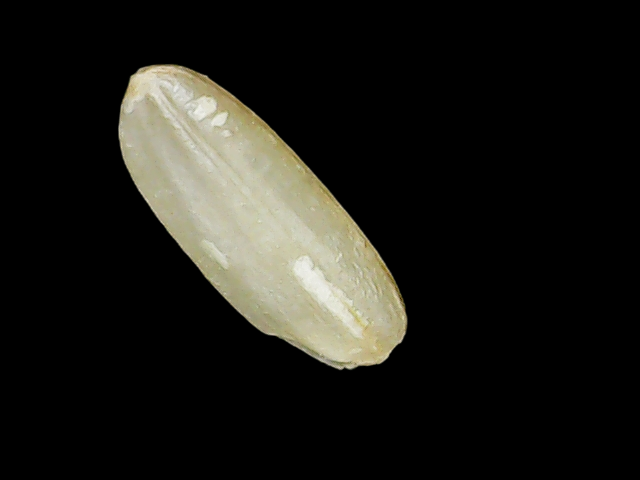
Rice variety: Binadhan12